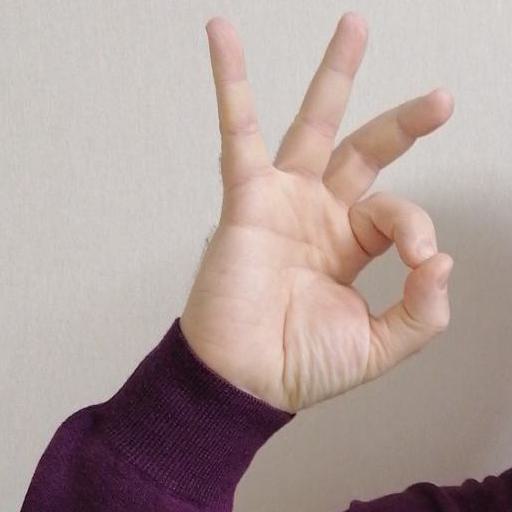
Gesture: ok